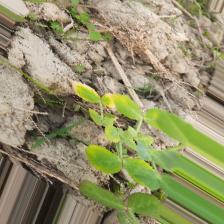
Label: Ascochyta blight